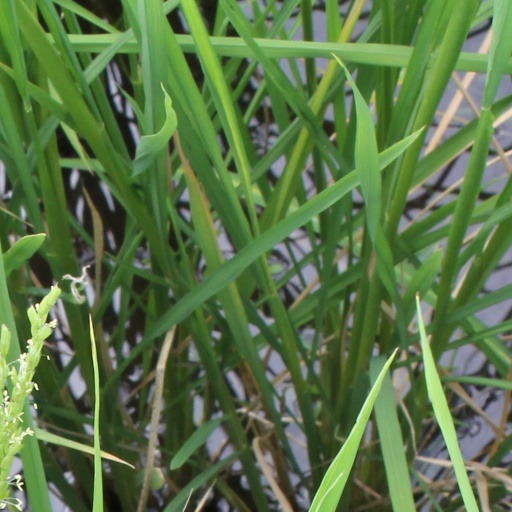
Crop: rice